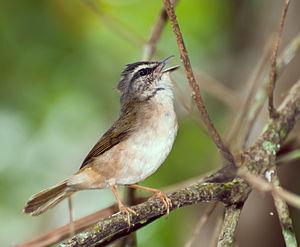
Myiothlypis est un genre de passereaux de la famille des Parulidés. Il se trouve à l'état naturel en Amérique du Sud et en Amérique centrale.
La Paruline des rives est une espèce de passereaux de la famille des Parulidae.